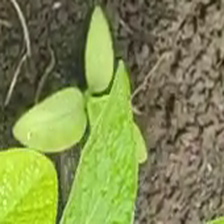
Weed species: Lamber_Quarter_plant(Chenopodium )